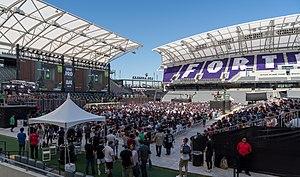
Fortnite est un jeu en ligne développé par Epic Games sous la forme de différents progiciels proposant différents modes de jeu qui partagent le même gameplay général et le même moteur de jeu. Les modes de jeu comportent Fortnite : Sauver le monde, un jeu coopératif de tir et de survie conçu pour quatre joueurs au maximum et dont le but est de combattre les hordes de zombies et de défendre des objets avec des fortifications à construire par le ou les joueurs, et Fortnite Battle Royale, un jeu de bataille royale anciennement payant, maintenant en free-to-play où jusqu'à 100 joueurs se battent dans des espaces de plus en plus petits pour finir comme dernière personne debout. Le mode de jeu Fortnite : Sauver le monde a été publié en 2011 en bêta alors que le mode Fortnite Battle Royale a été publié plus tard à partir de 2017 en accès anticipé ; Sauver le monde est disponible uniquement pour Microsoft Windows, MacOS, PlayStation 4 et Xbox One, tandis que Battle Royale a été publié pour ces dernières plates-formes, mais aussi pour Nintendo Switch, les appareils iOS et Android qui ne supportaient pas un tel téléchargement de données.